Agha Mohammad Khan Qajar

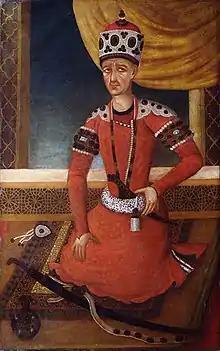
Portrait of Agha Mohammad Shah Qajar in 1820.

Agha Mohammad Khan Qajar (14 March 1742 – 17 June 1797), also known by his regnal name of Agha Mohammad Shah, was the founder of the Qajar dynasty of Iran, ruling from 1789 to 1797 as Shah. Originally a chieftain of the Quwanlu branch of the Qajar tribe, Agha Mohammad Khan was enthroned as the king of Iran in 1789 and crowned "shāhanshāh" (“King of Kings”) in 1796, after leading the Reunification of Iran (1779-1796).